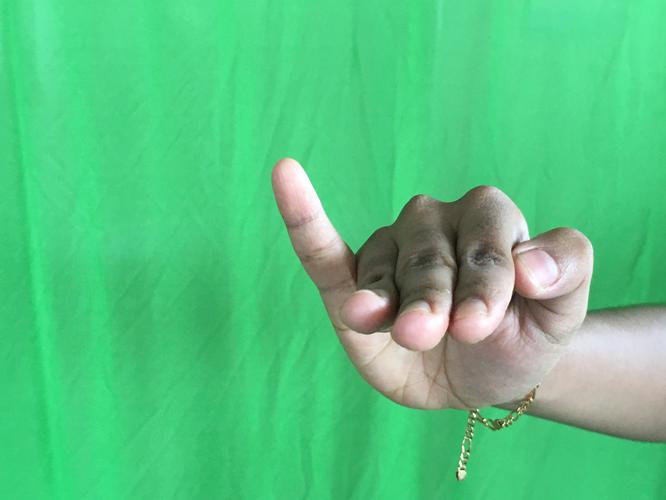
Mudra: Hamsapaksha
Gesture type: double_hand